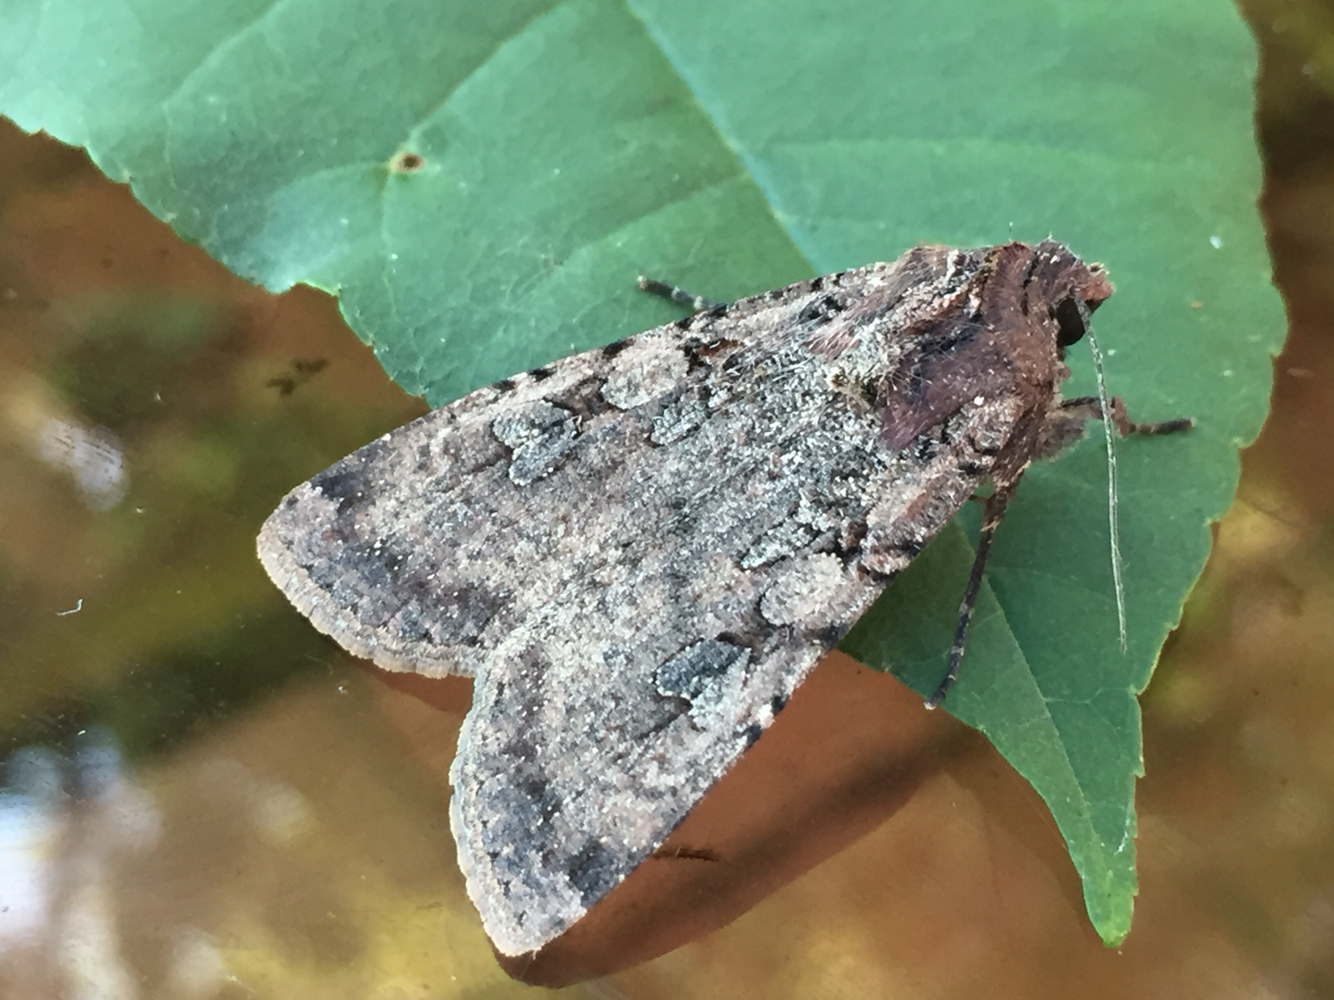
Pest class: cutworms